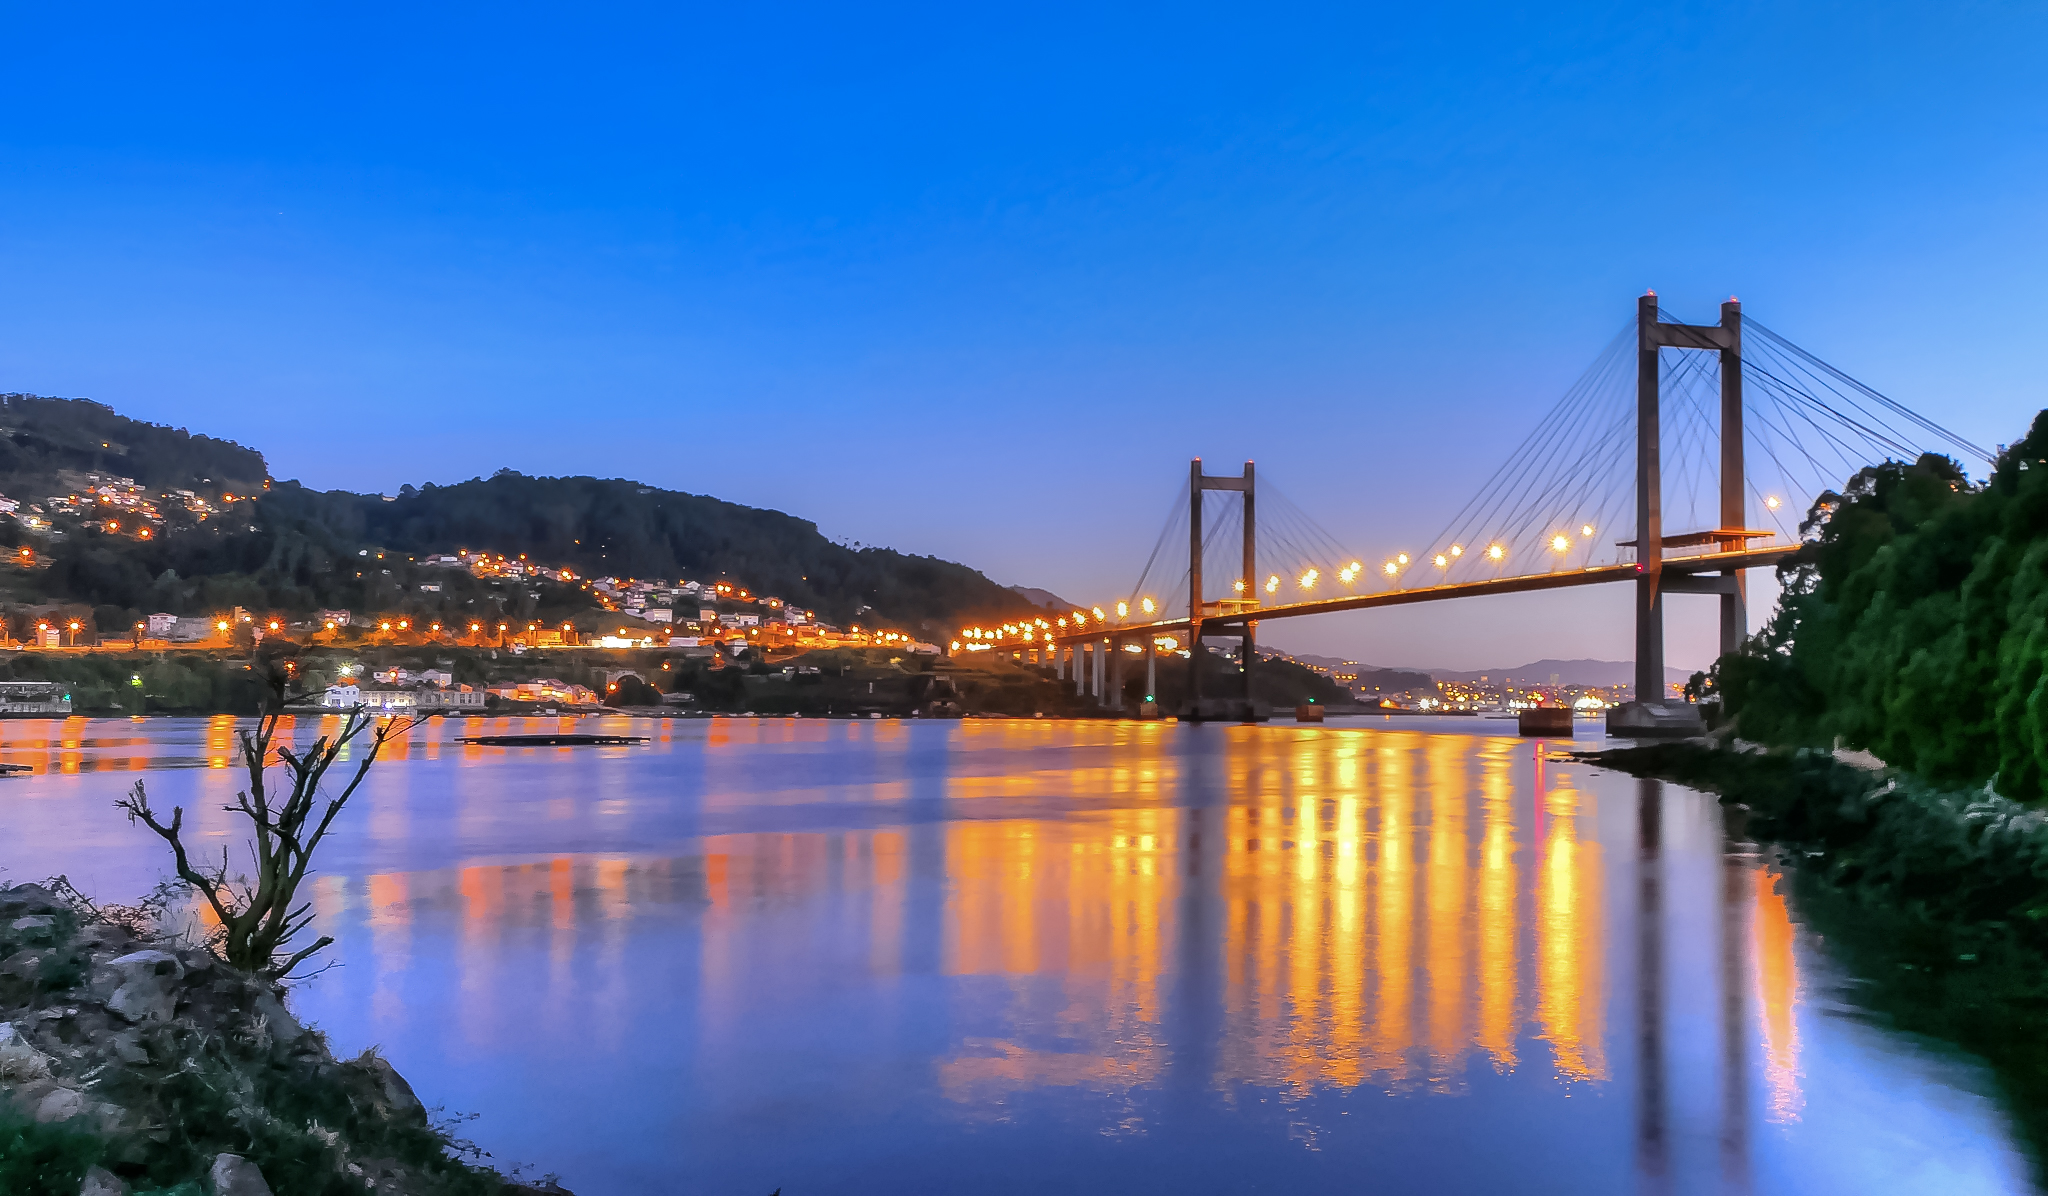
landscape, water, bridge, morning, lake, river, dusk, evening, reflection, reservoir, spain, espaa, galicia, pontevedra, paisajes, nocturna, lumixfz1000, fz1000, ggl1, gaby1, xovesphoto, panasoniclumixfz1000, rande, puentederande, nonbuilding structure